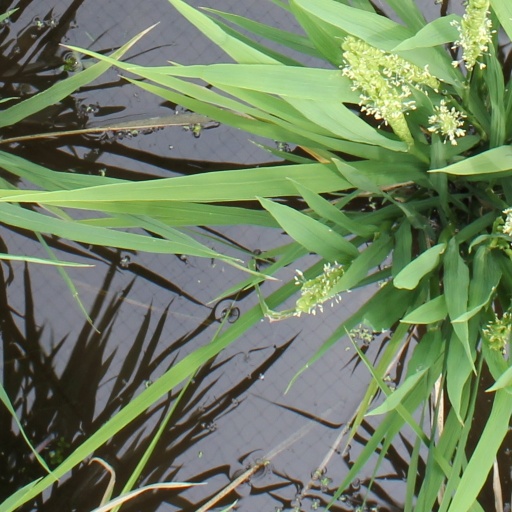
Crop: rice